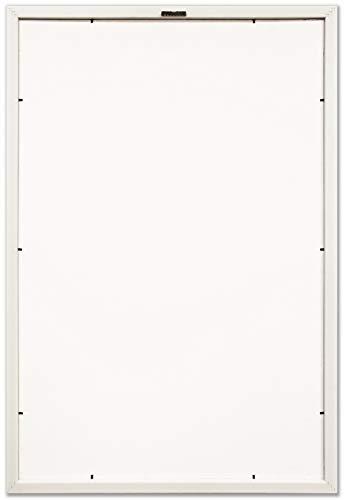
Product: Trends International Disney Pixar Cars Toons - Heavy Metal Mater Wall Poster, 14.725" x 22.375", Mahogany Framed Version
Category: Toys & Games | Play Vehicles | Die-Cast Vehicles
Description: Great Condition.
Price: $27.78
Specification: ProductDimensions:16.5x24.2x0.8inches|ItemWeight:2.3pounds|ShippingWeight:2.3pounds|Manufacturer:TrendsInternational|ASIN:B07ZGGBVT3|Itemmodelnumber:FR6597MAH14X22